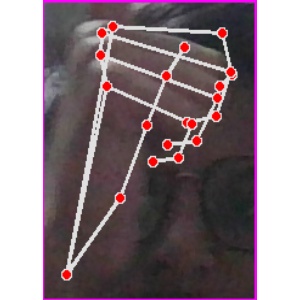
अक्षर: ट